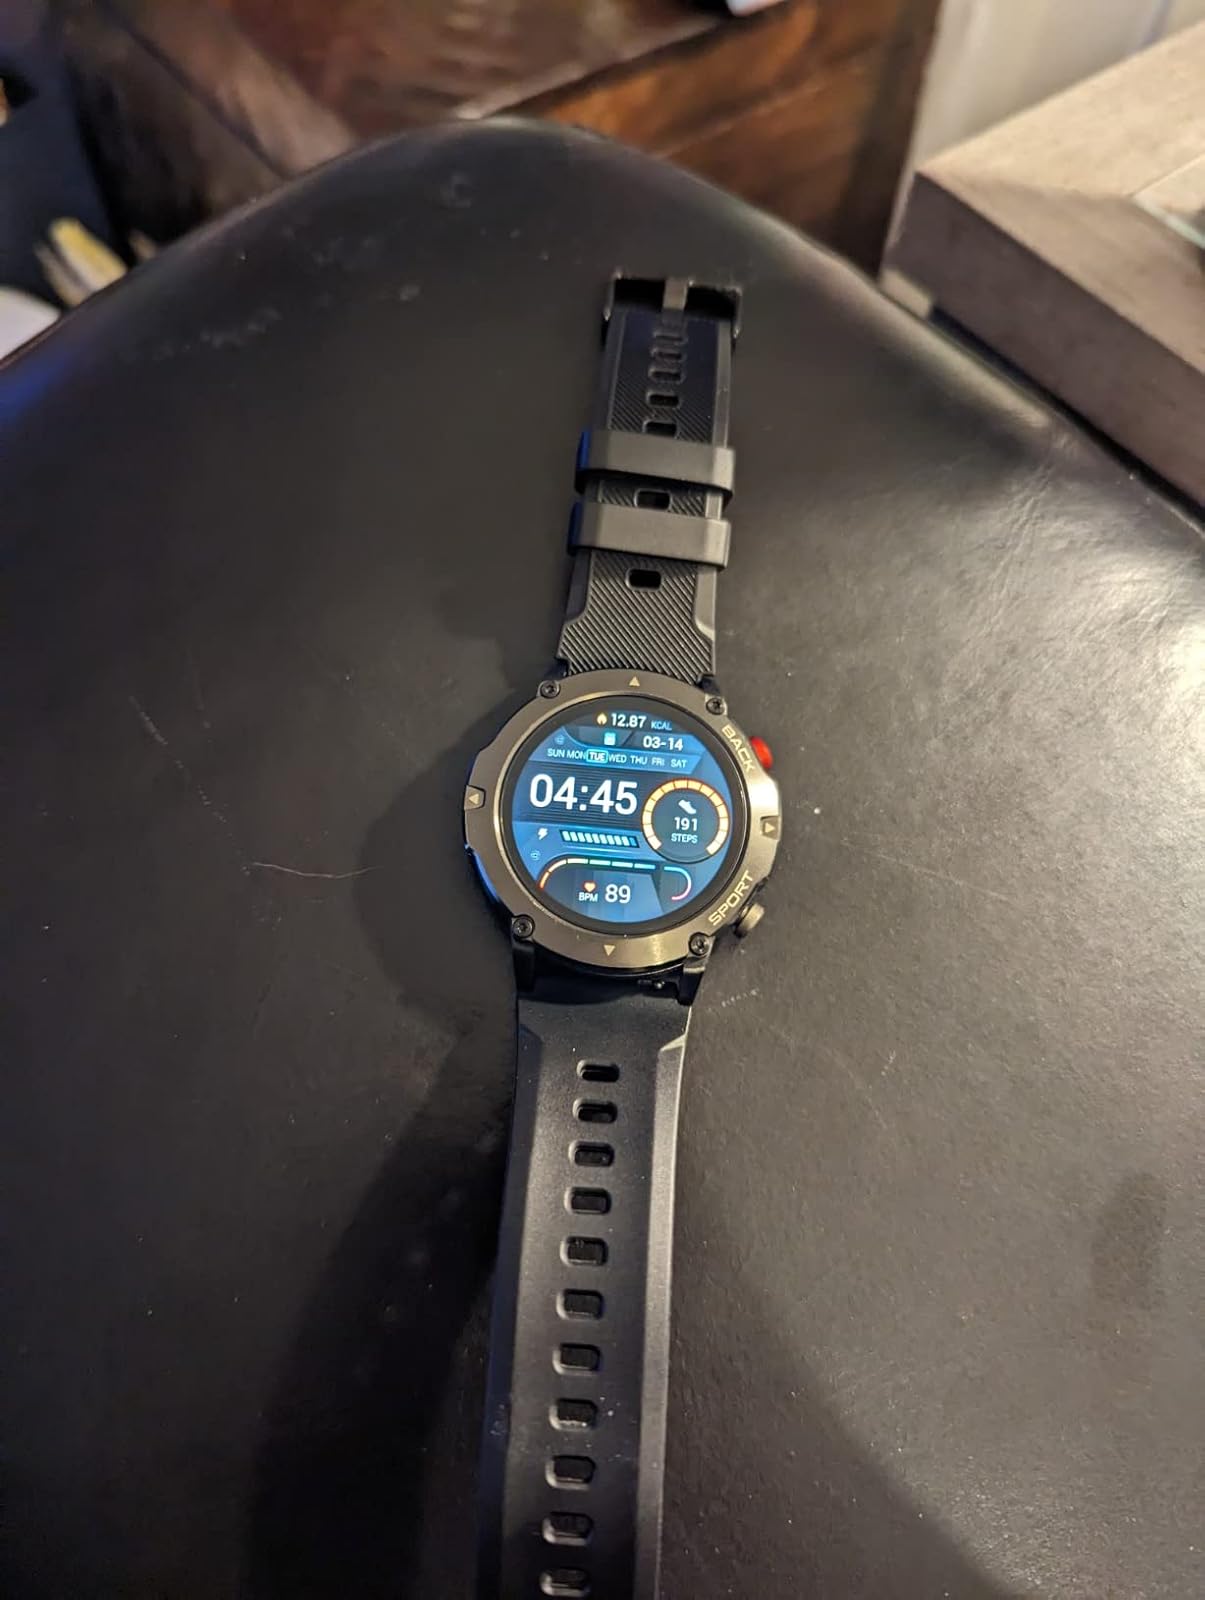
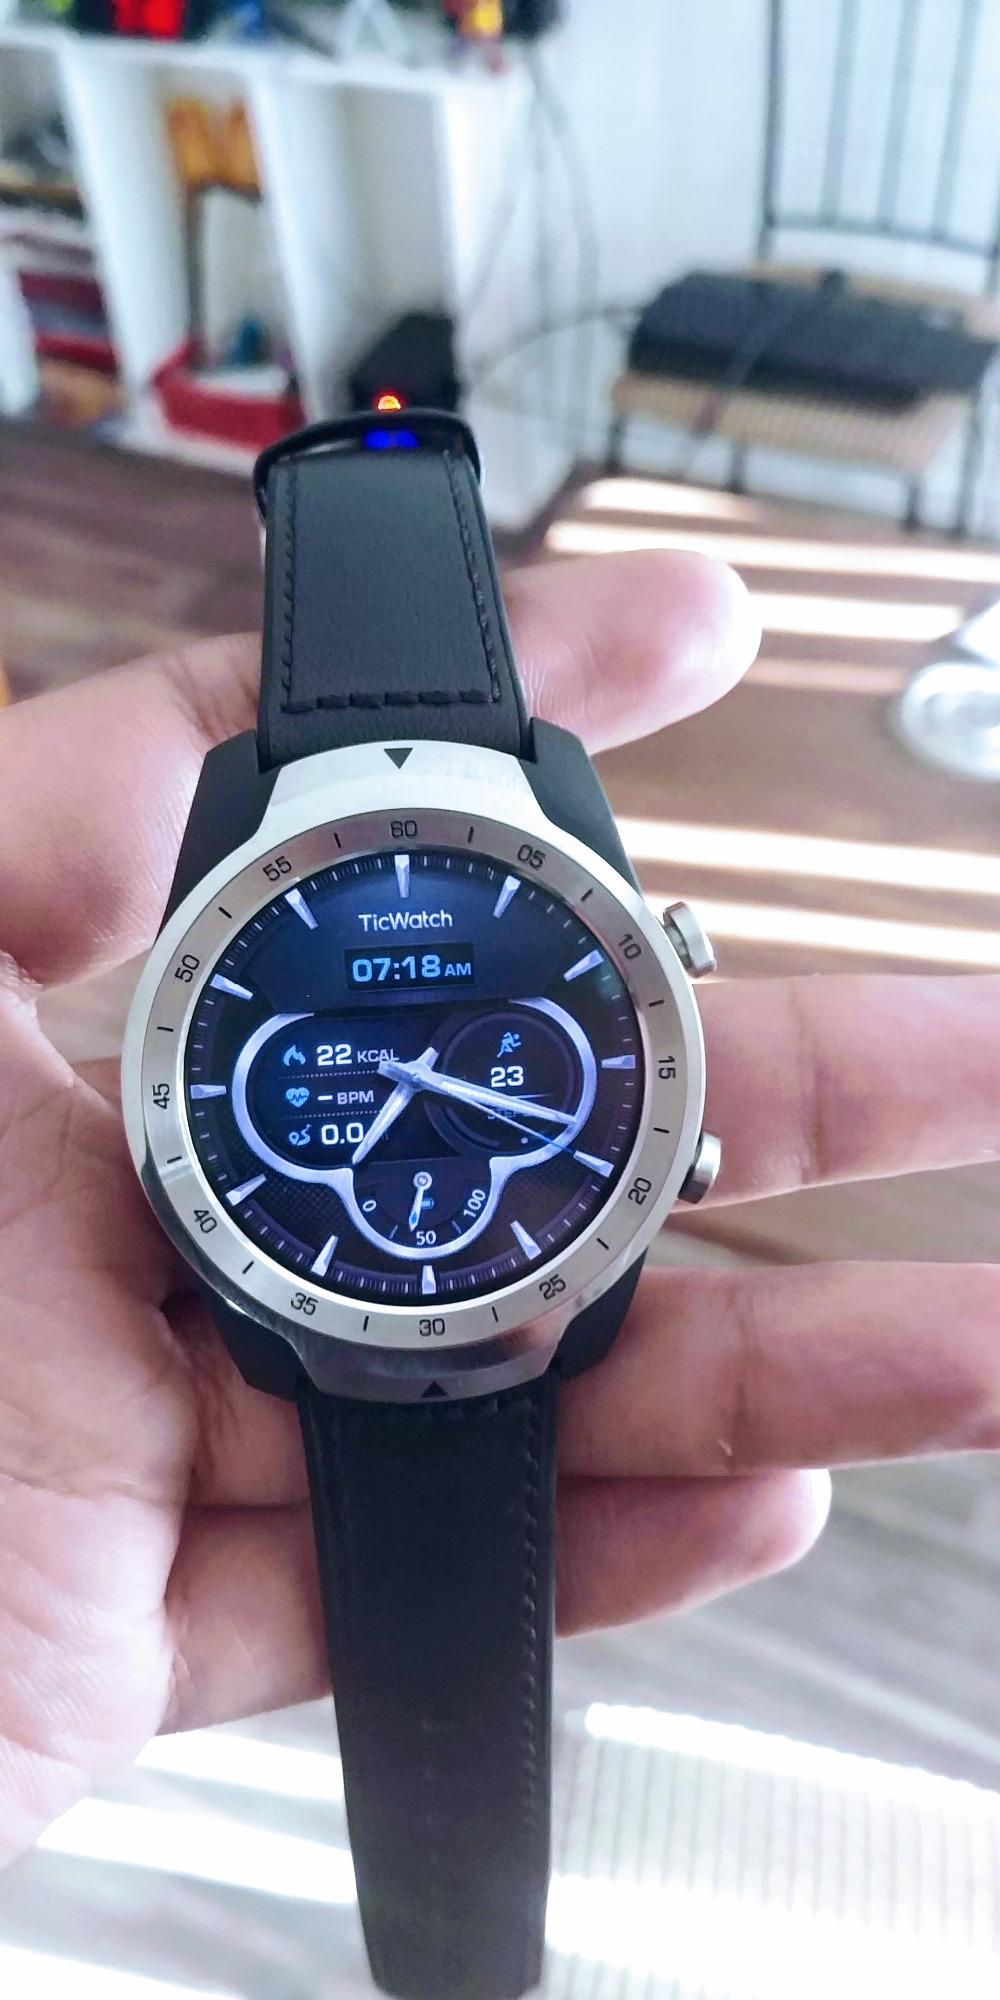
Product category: smartwatch
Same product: no